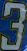
Number: 3